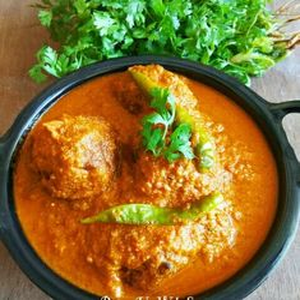
Dish: kofta